Denise Oliver-Velez

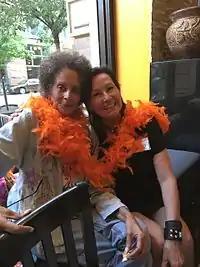
Denise Oliver-Velez (on the left) with Neeta Lind, at Netroots Nation in 2016.

By May 1970, the New York section of the Young Lords followed its then Central Committee (which included Oliver-Velez, Officer of the Day) and decided to break away from the national Young Lords' office in Chicago, renaming their new group the Young Lords Party. The separation was never a hostile one and had more to do with the rapid development of the group—or "growing pains"—a natural friendly competition between cities, and primarily by infiltration and repression by government groups that were trying to create conflict between the chapters to divide and ultimately destroy the newly formed movement. Despite their considerable presence in the Young Lords Party, female members were consistently overlooked to occupy high-ranking leadership positions.